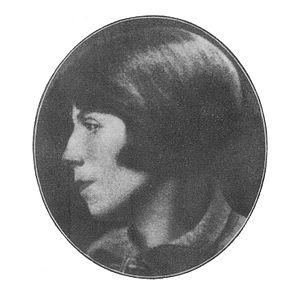
Maria Leitner, née le 19 janvier 1892 à Varaždin, en Autriche-Hongrie, aujourd'hui en Croatie, et morte le 14 mars 1942 en exil à Marseille est une écrivaine et journaliste hongroise de langue allemande.